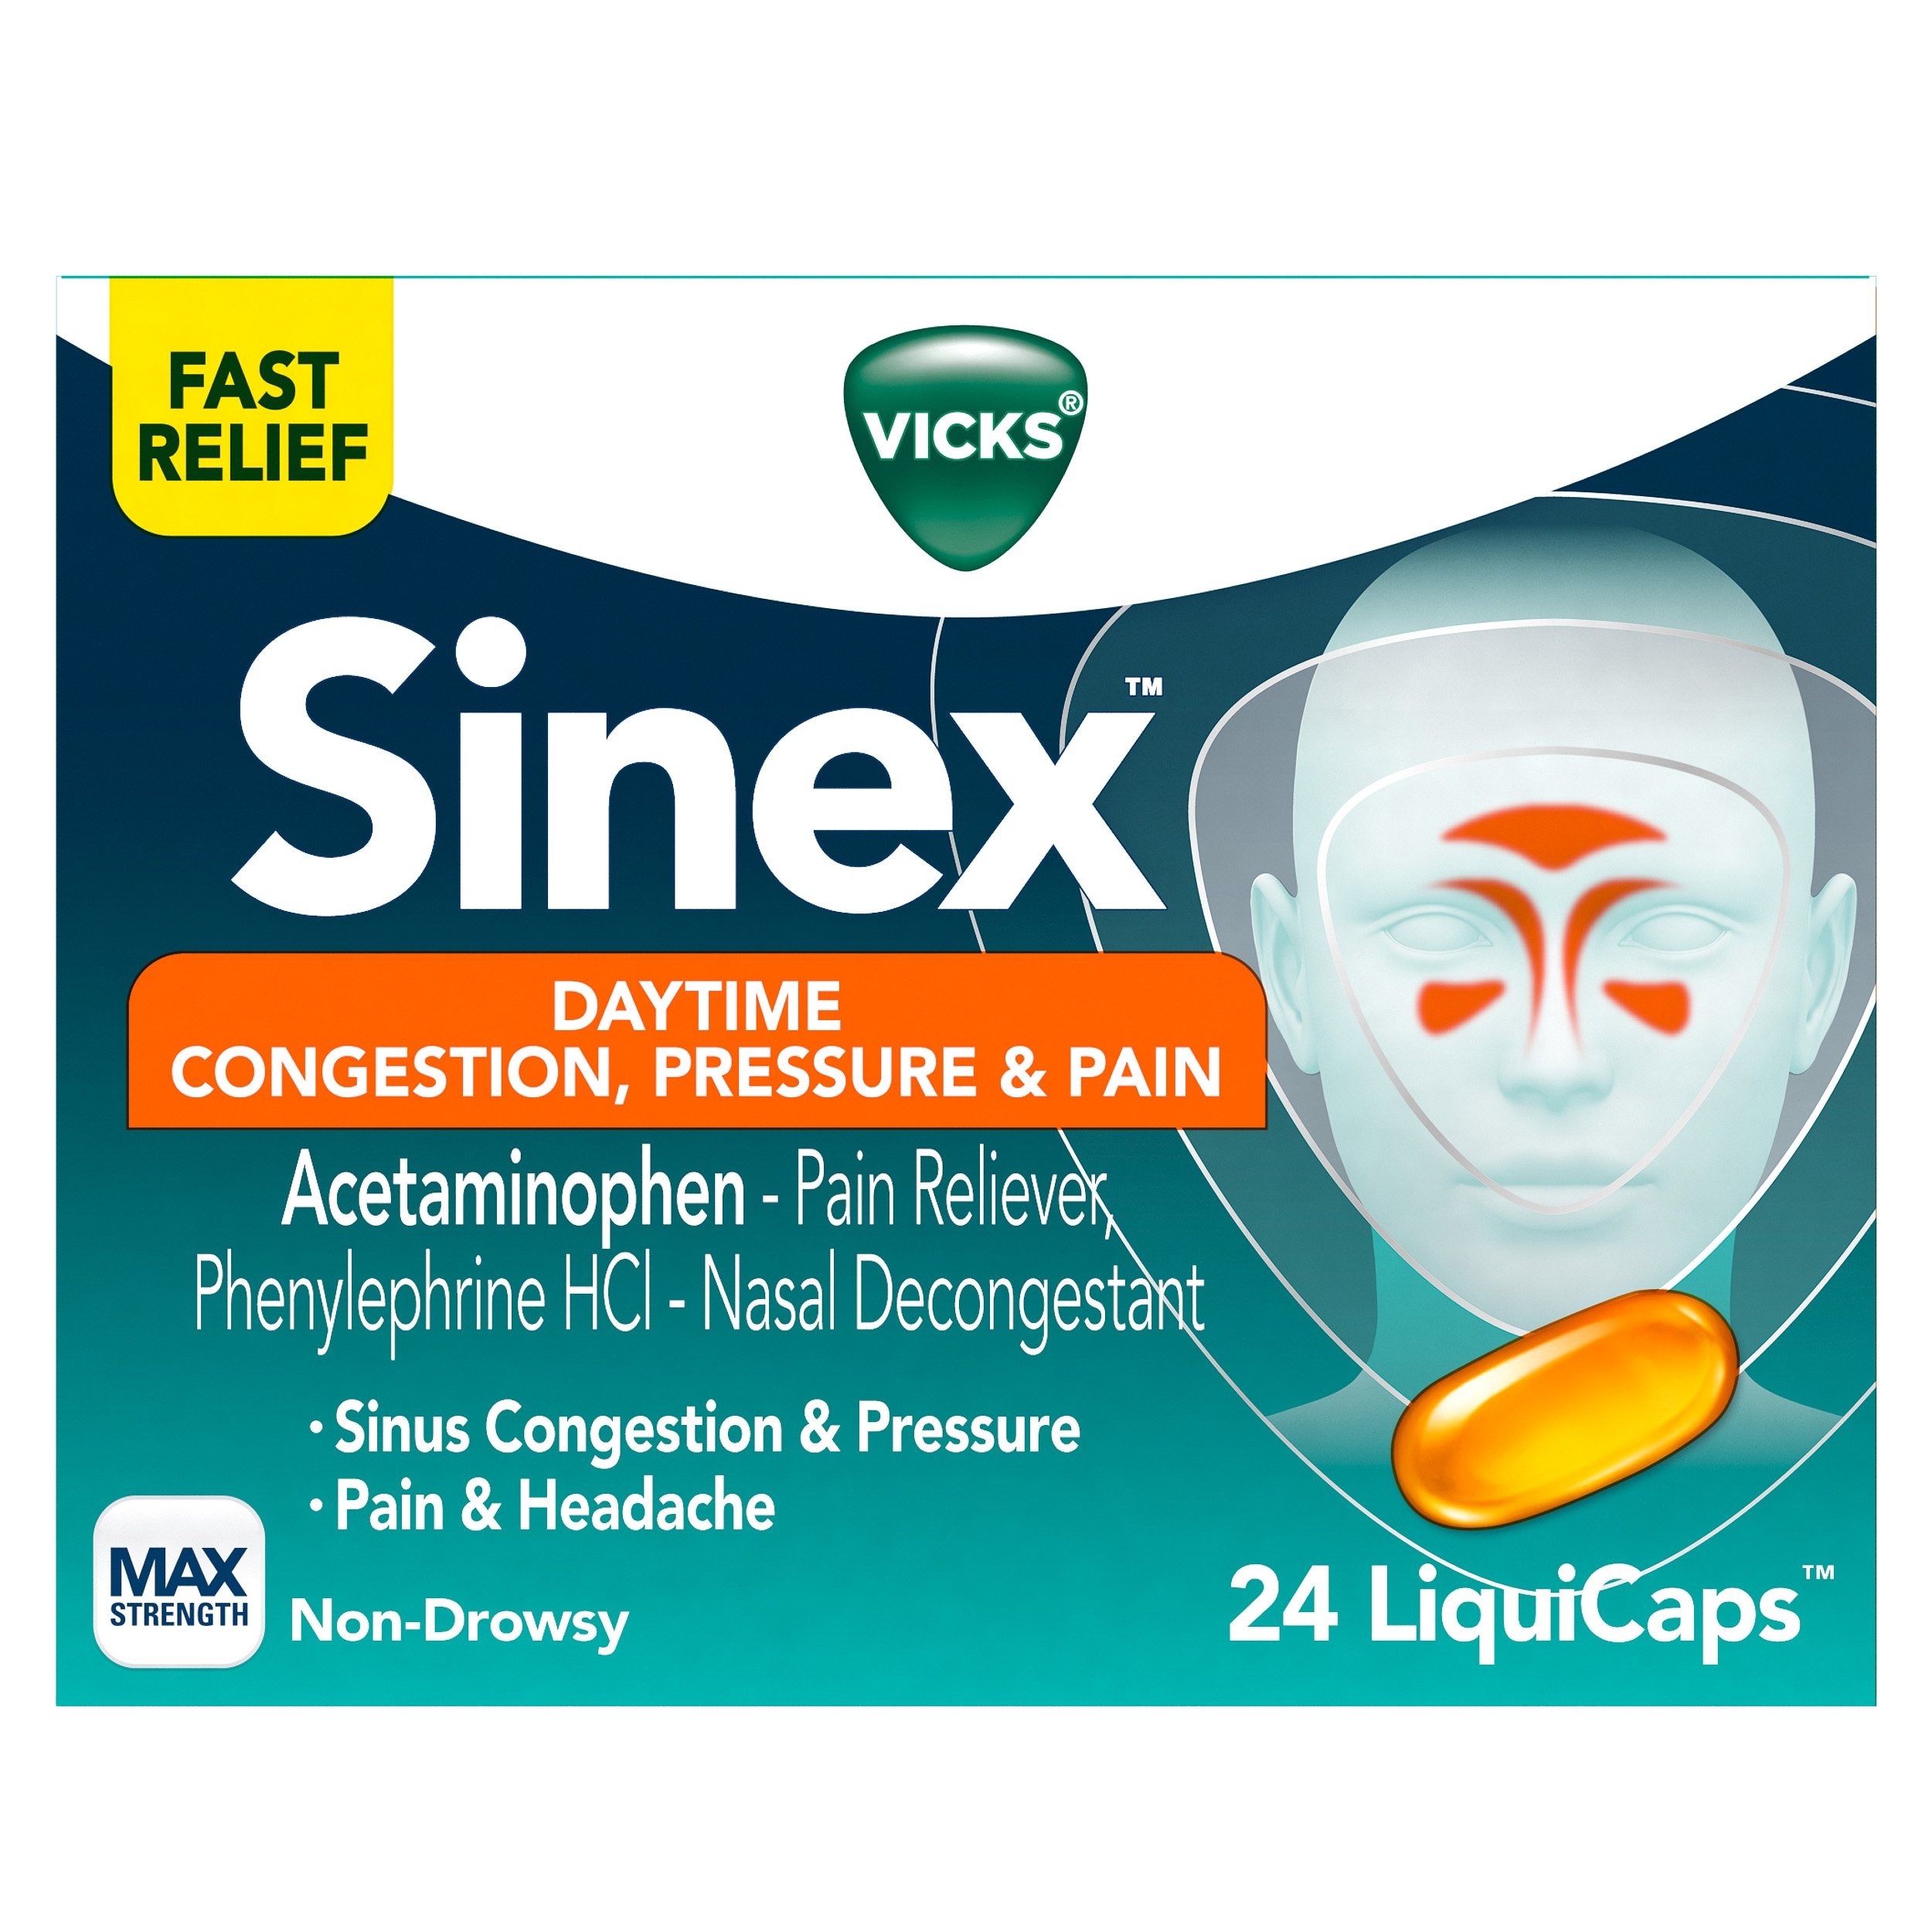
Item Name: Vicks Sinex Daytime Liqui Capsules, 24 Count
Bullet Point 1: The congestion, pressure, & pain, to clear your head, medicine
Bullet Point 2: Relieves nasal and sinus symptoms including headache, nasal and sinus congestion
Bullet Point 3: Fast relief of congestion, pressure, and pain
Bullet Point 4: Daytime Liquicaps
Bullet Point 5: From the makers of Vicks
Value: 24.0
Unit: Count

Price: 10.75